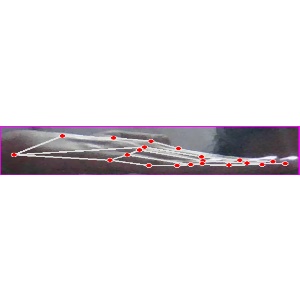
अक्षर: ज